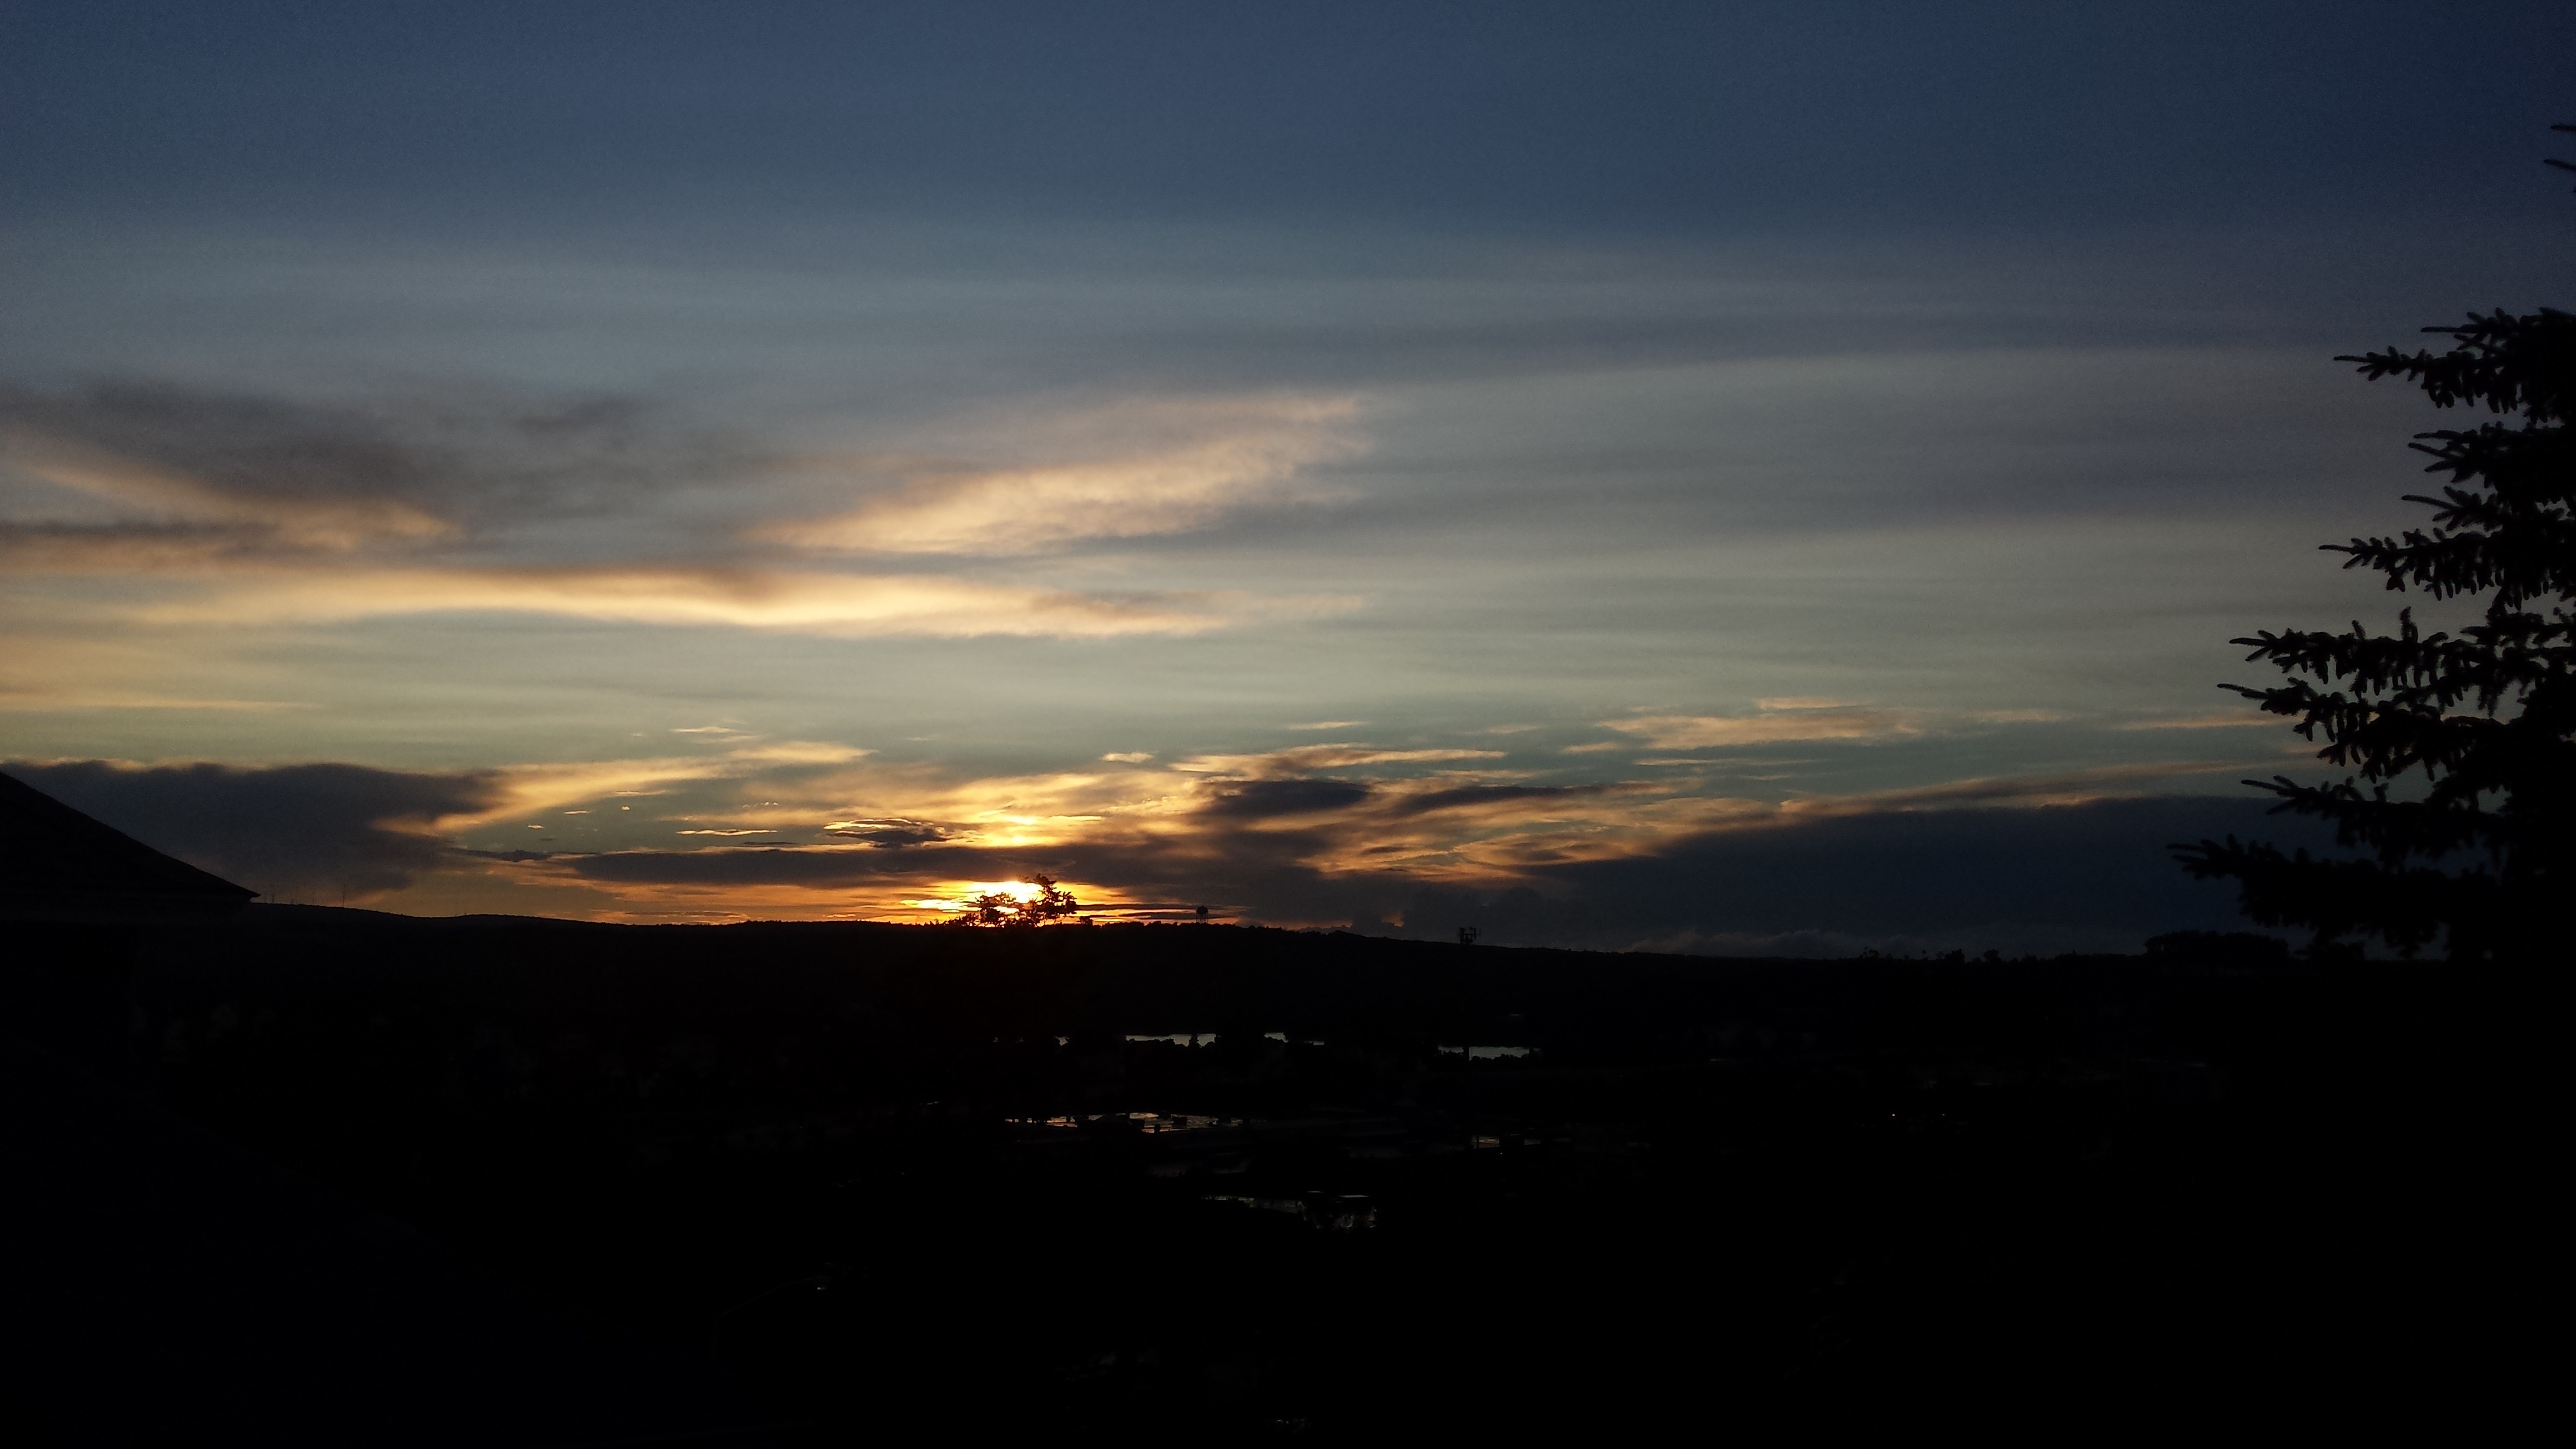
landscape, tree, horizon, cloud, sky, sun, sunrise, sunset, skyline, night, sunlight, morning, hill, dawn, atmosphere, dusk, evening, twilight, cumulus, calm, darkness, highland, dramatic, loch, evening sun, afterglow, phenomenon, meteorological phenomenon, atmosphere of earth, computer wallpaper, red sky at morning